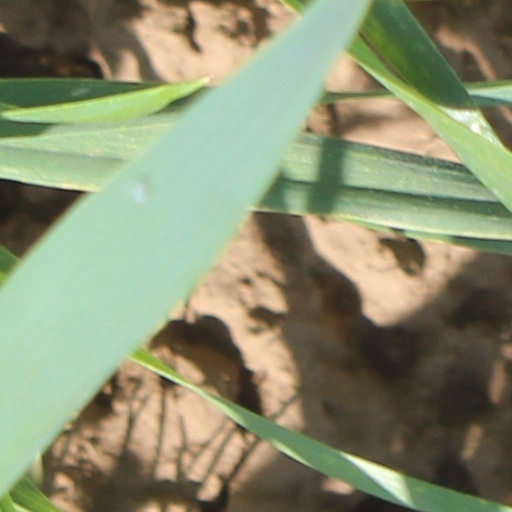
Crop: wheat